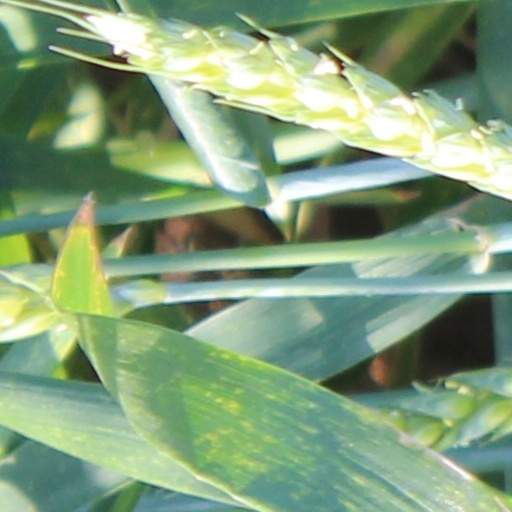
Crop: wheat